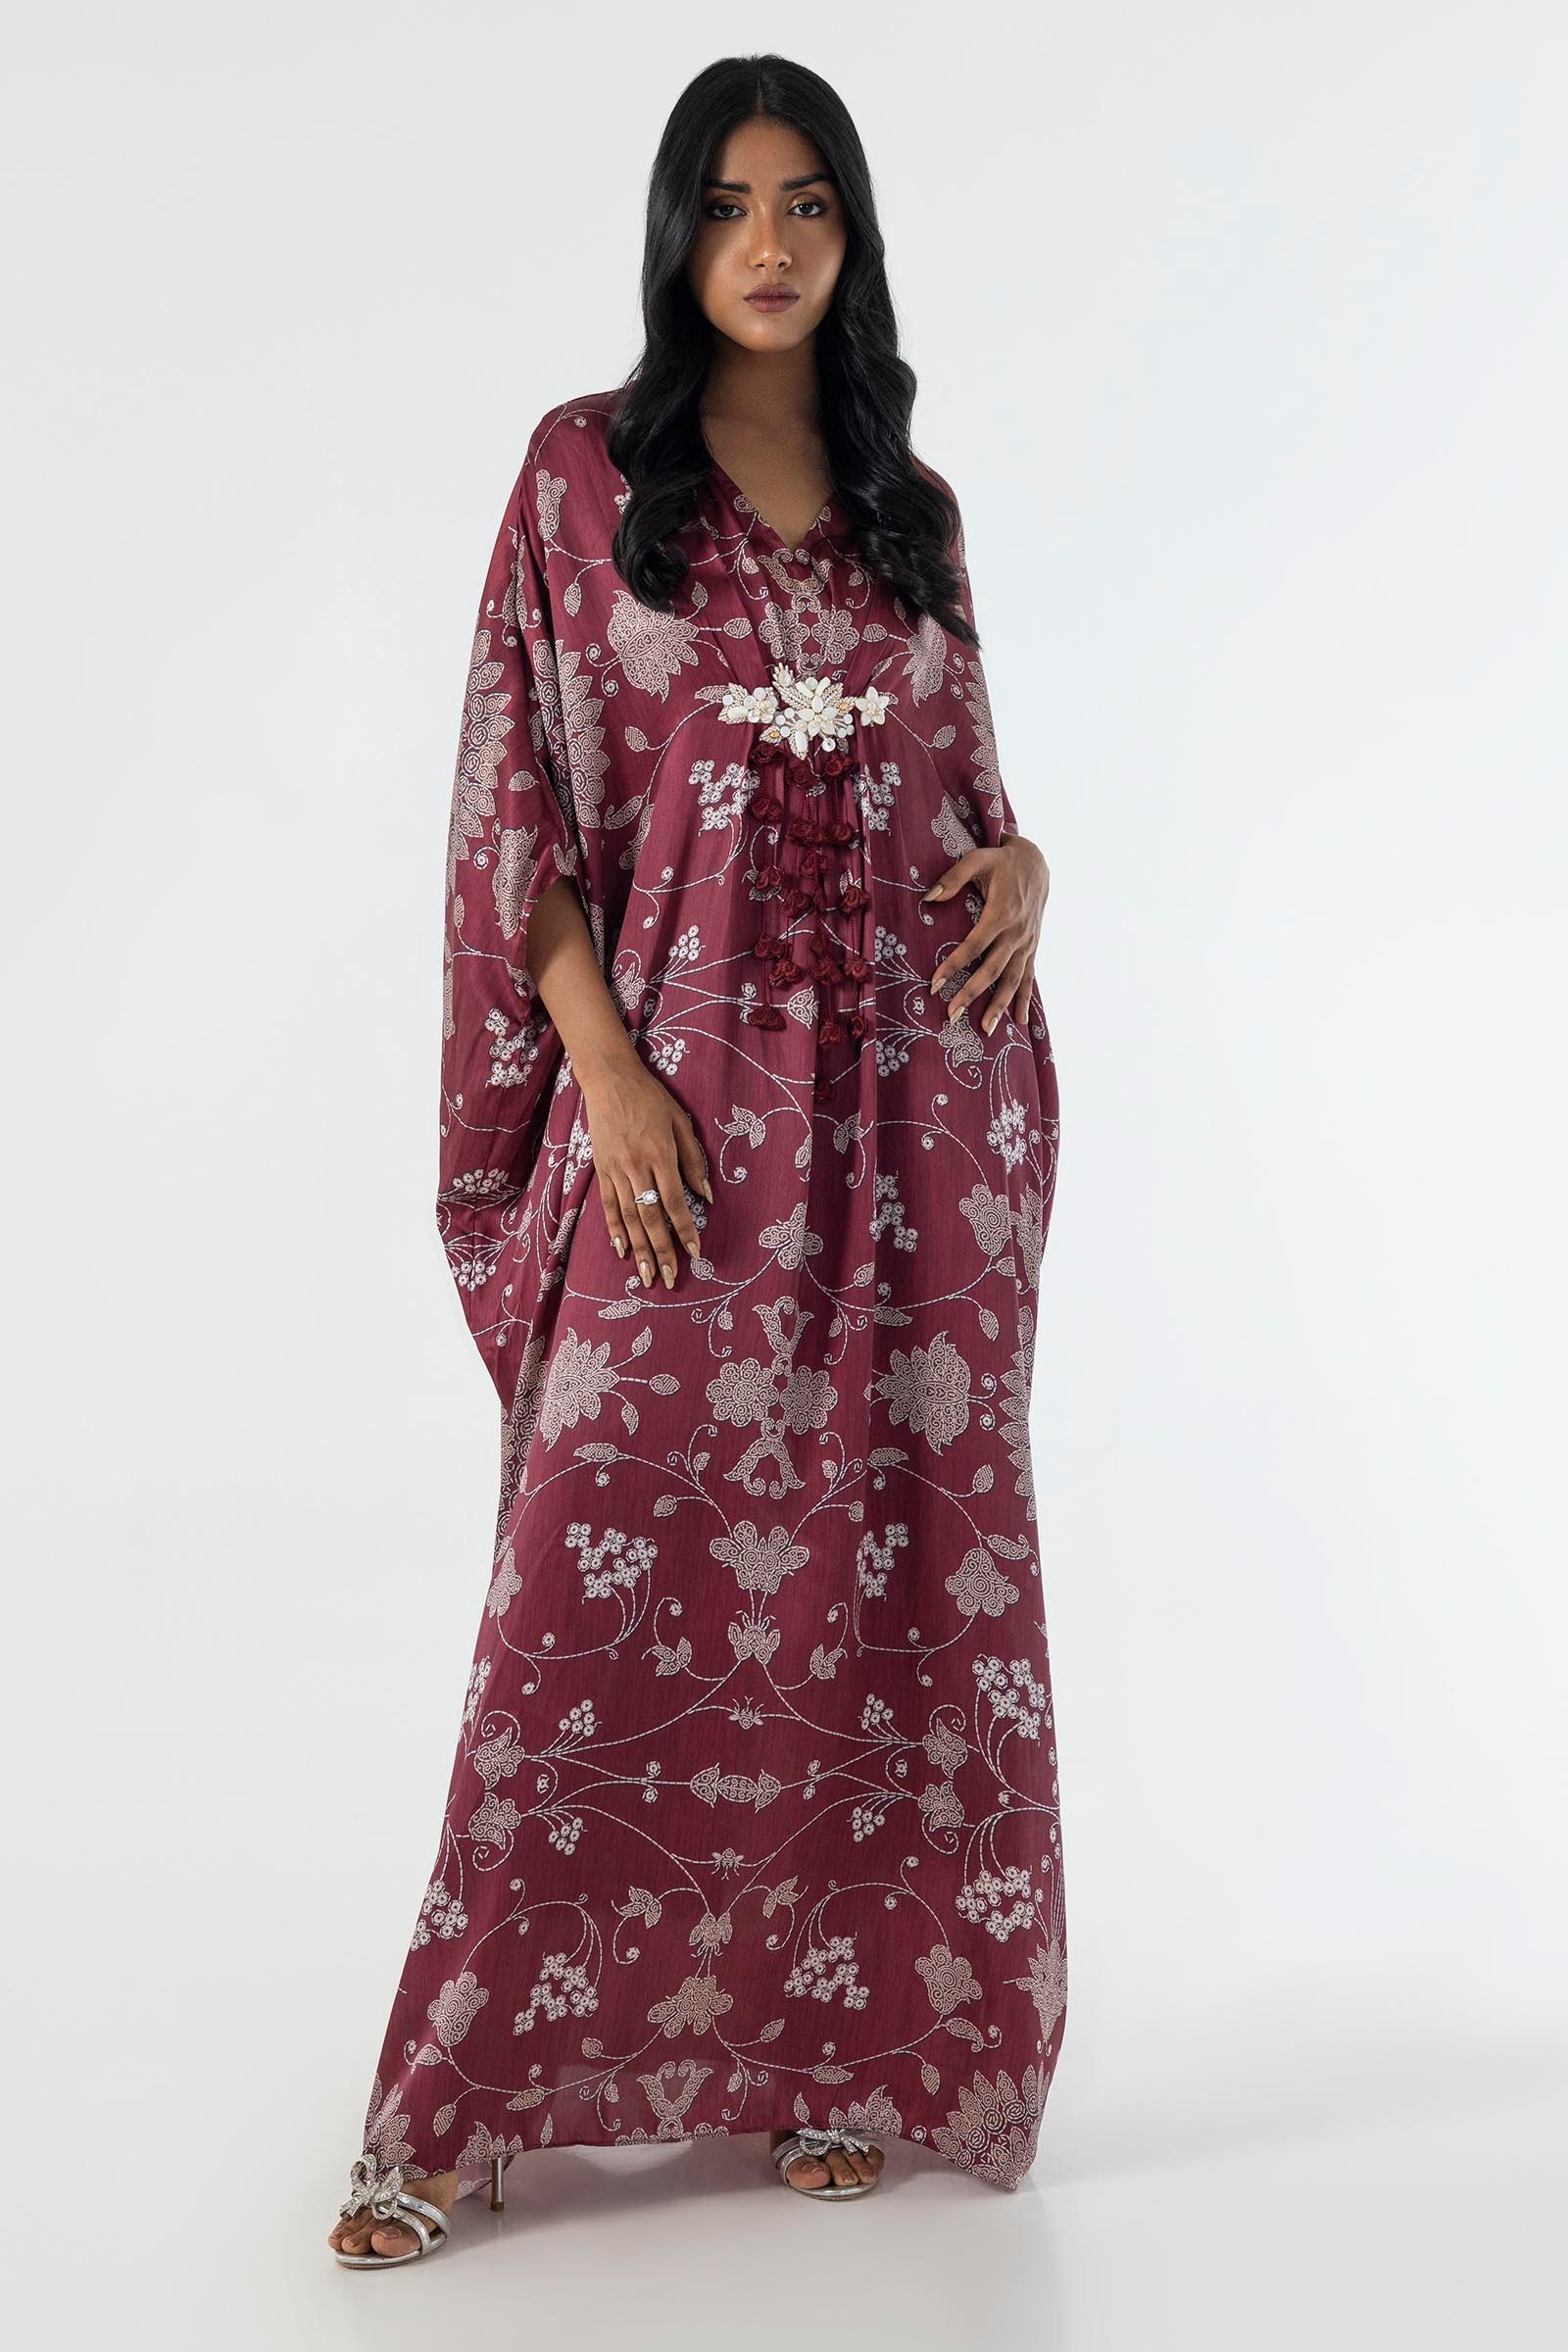
burgundy floral print kaftan